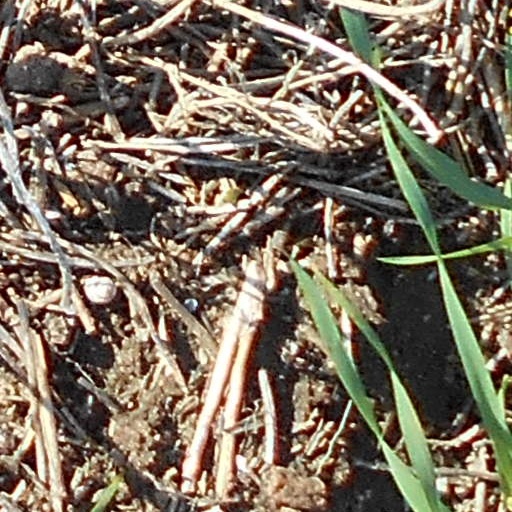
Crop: wheat